List of LG laptops

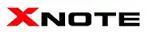
Xnote logo

Xnote (Korean: 엑스노트) was a notebook computer series made by LG, originally being part of an LG and IBM joint venture. After severing ties in 2005, LG still produced the Xnote series (in some markets they were not sold under the Xnote name) till 2013, when LG discontinued the netbook/laptop lineup.